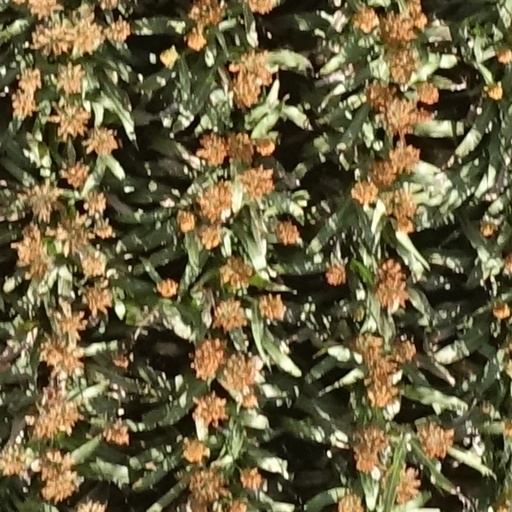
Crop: sorghum